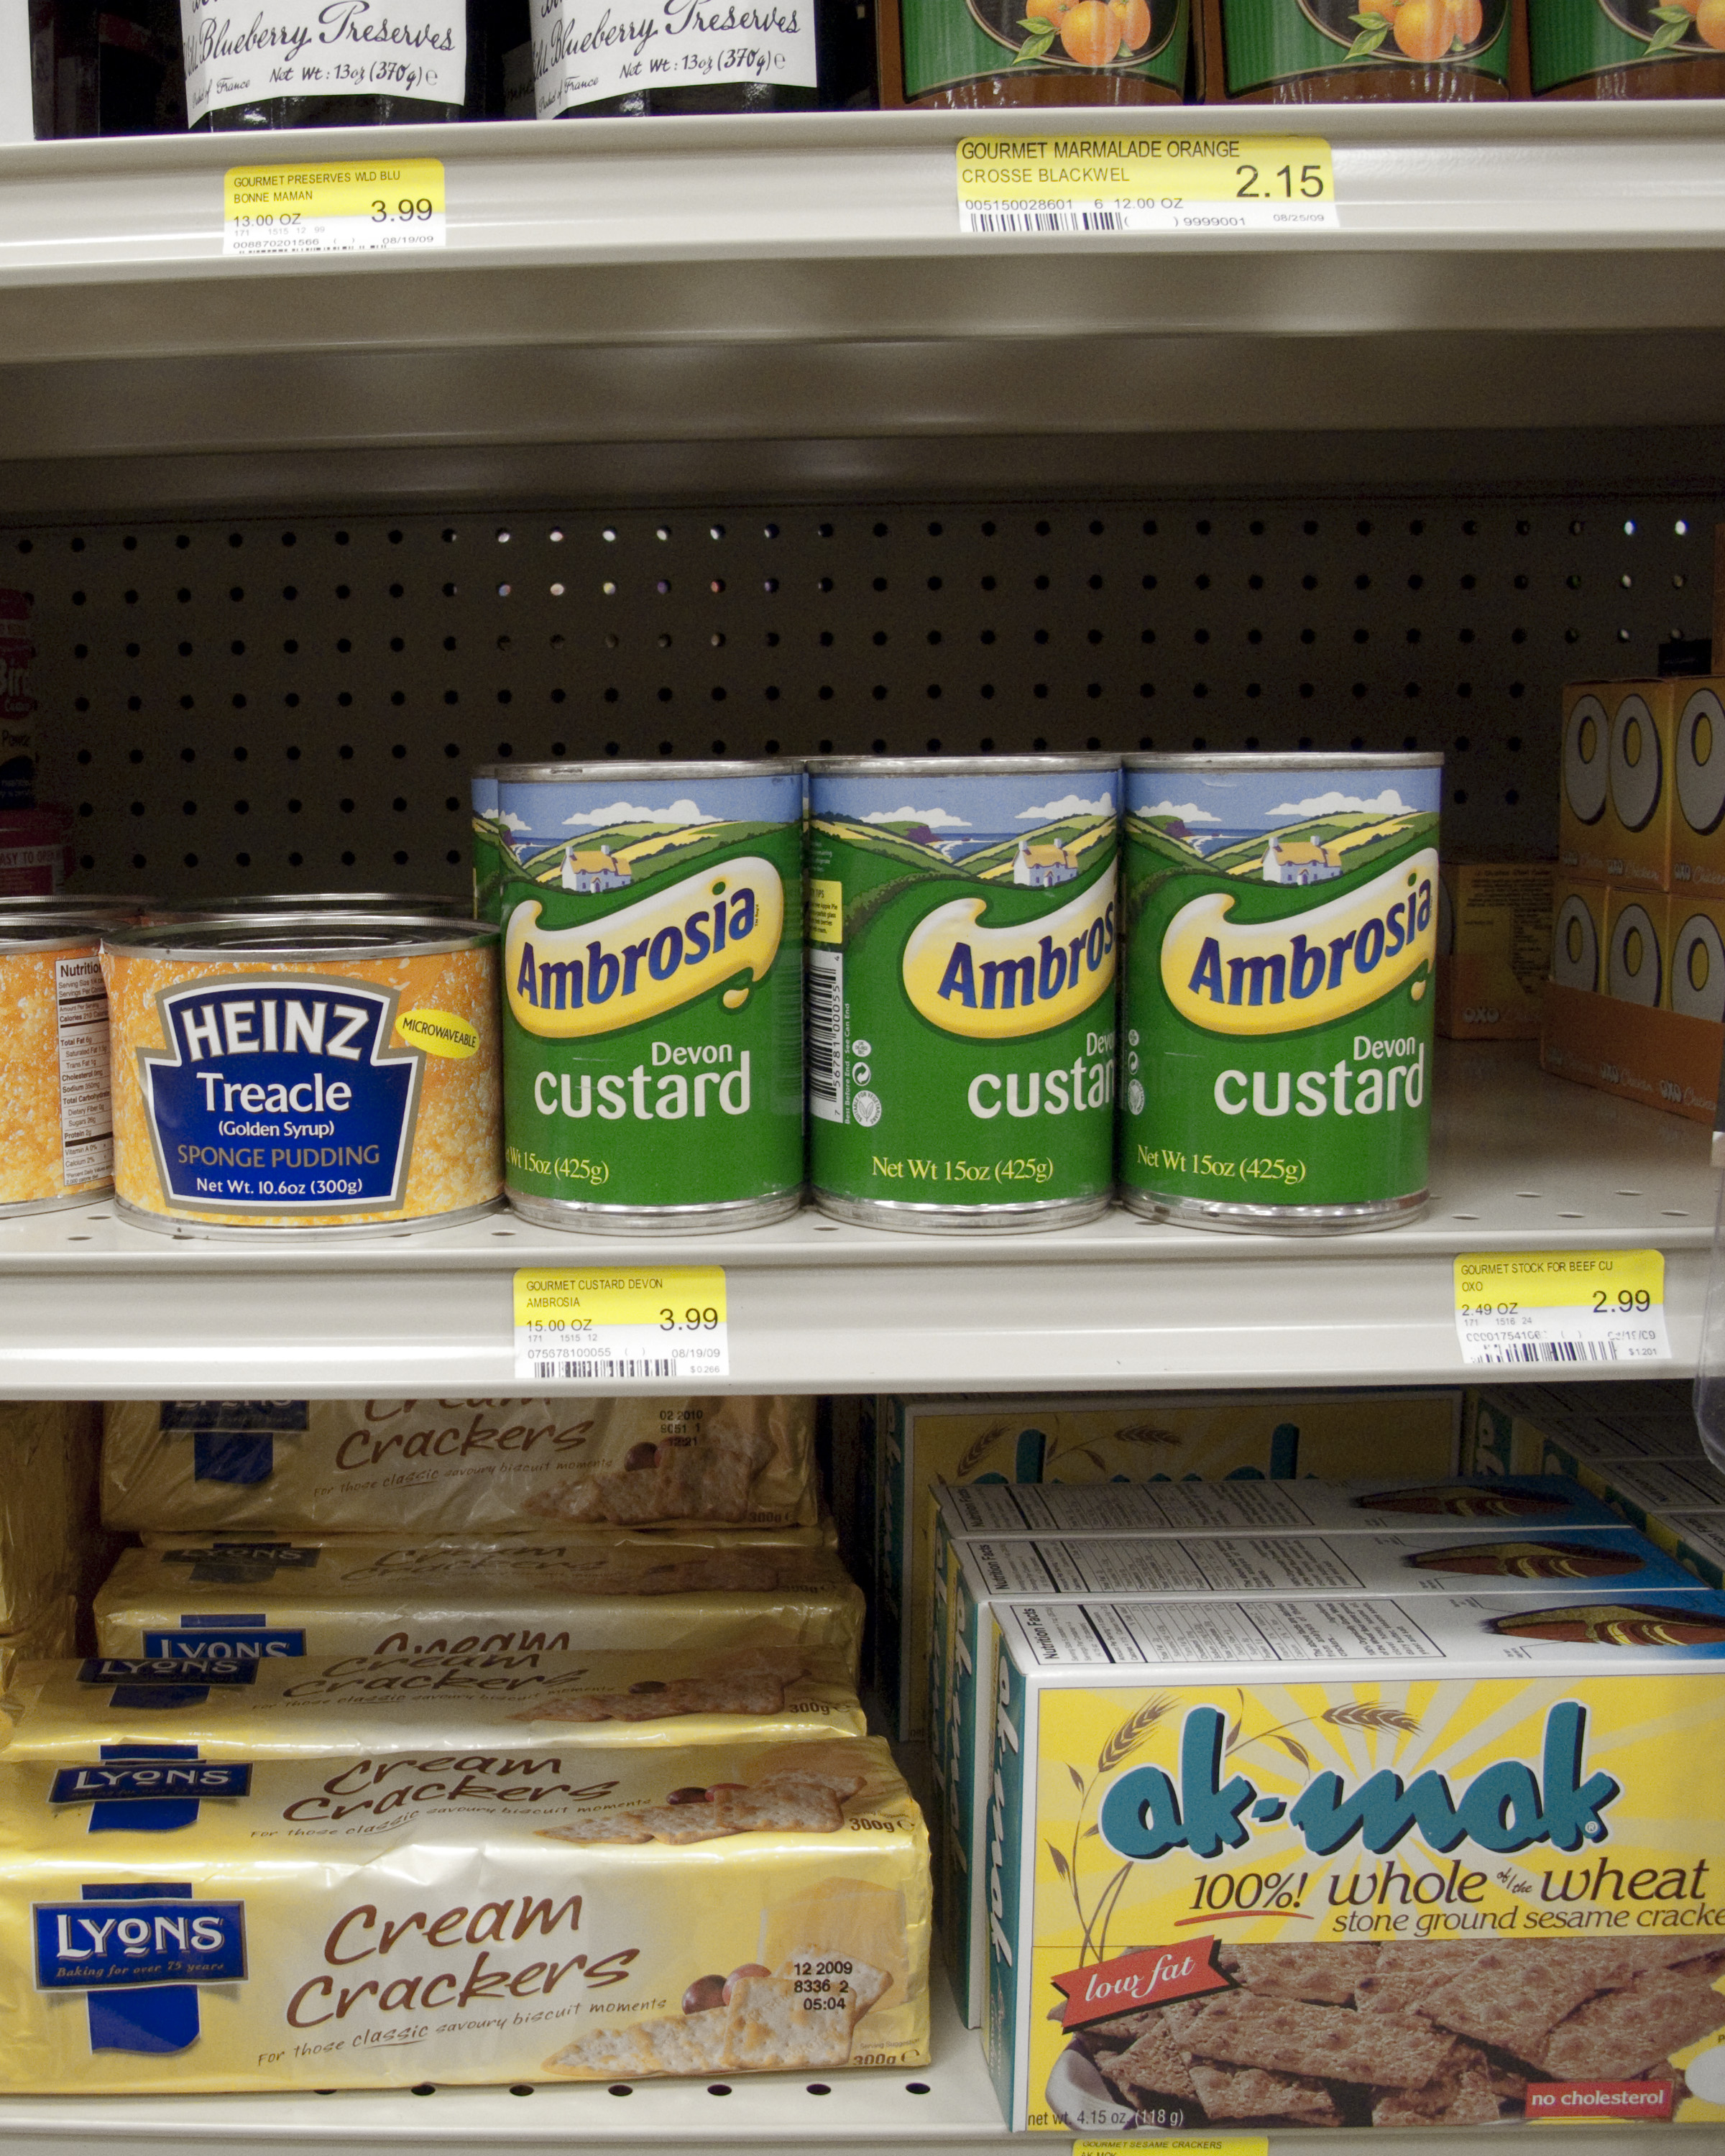
food, brand, product, grocery store, convenience food